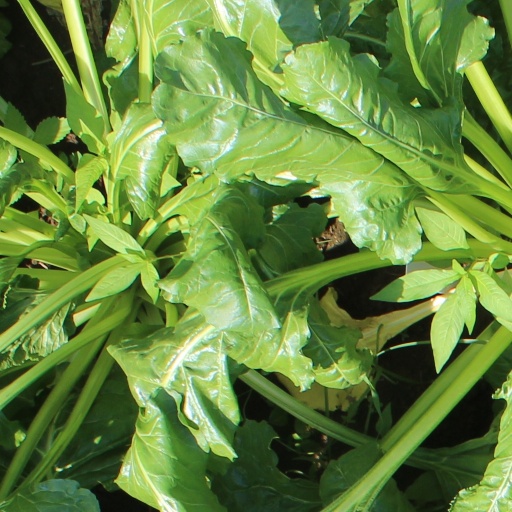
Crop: sugar beet